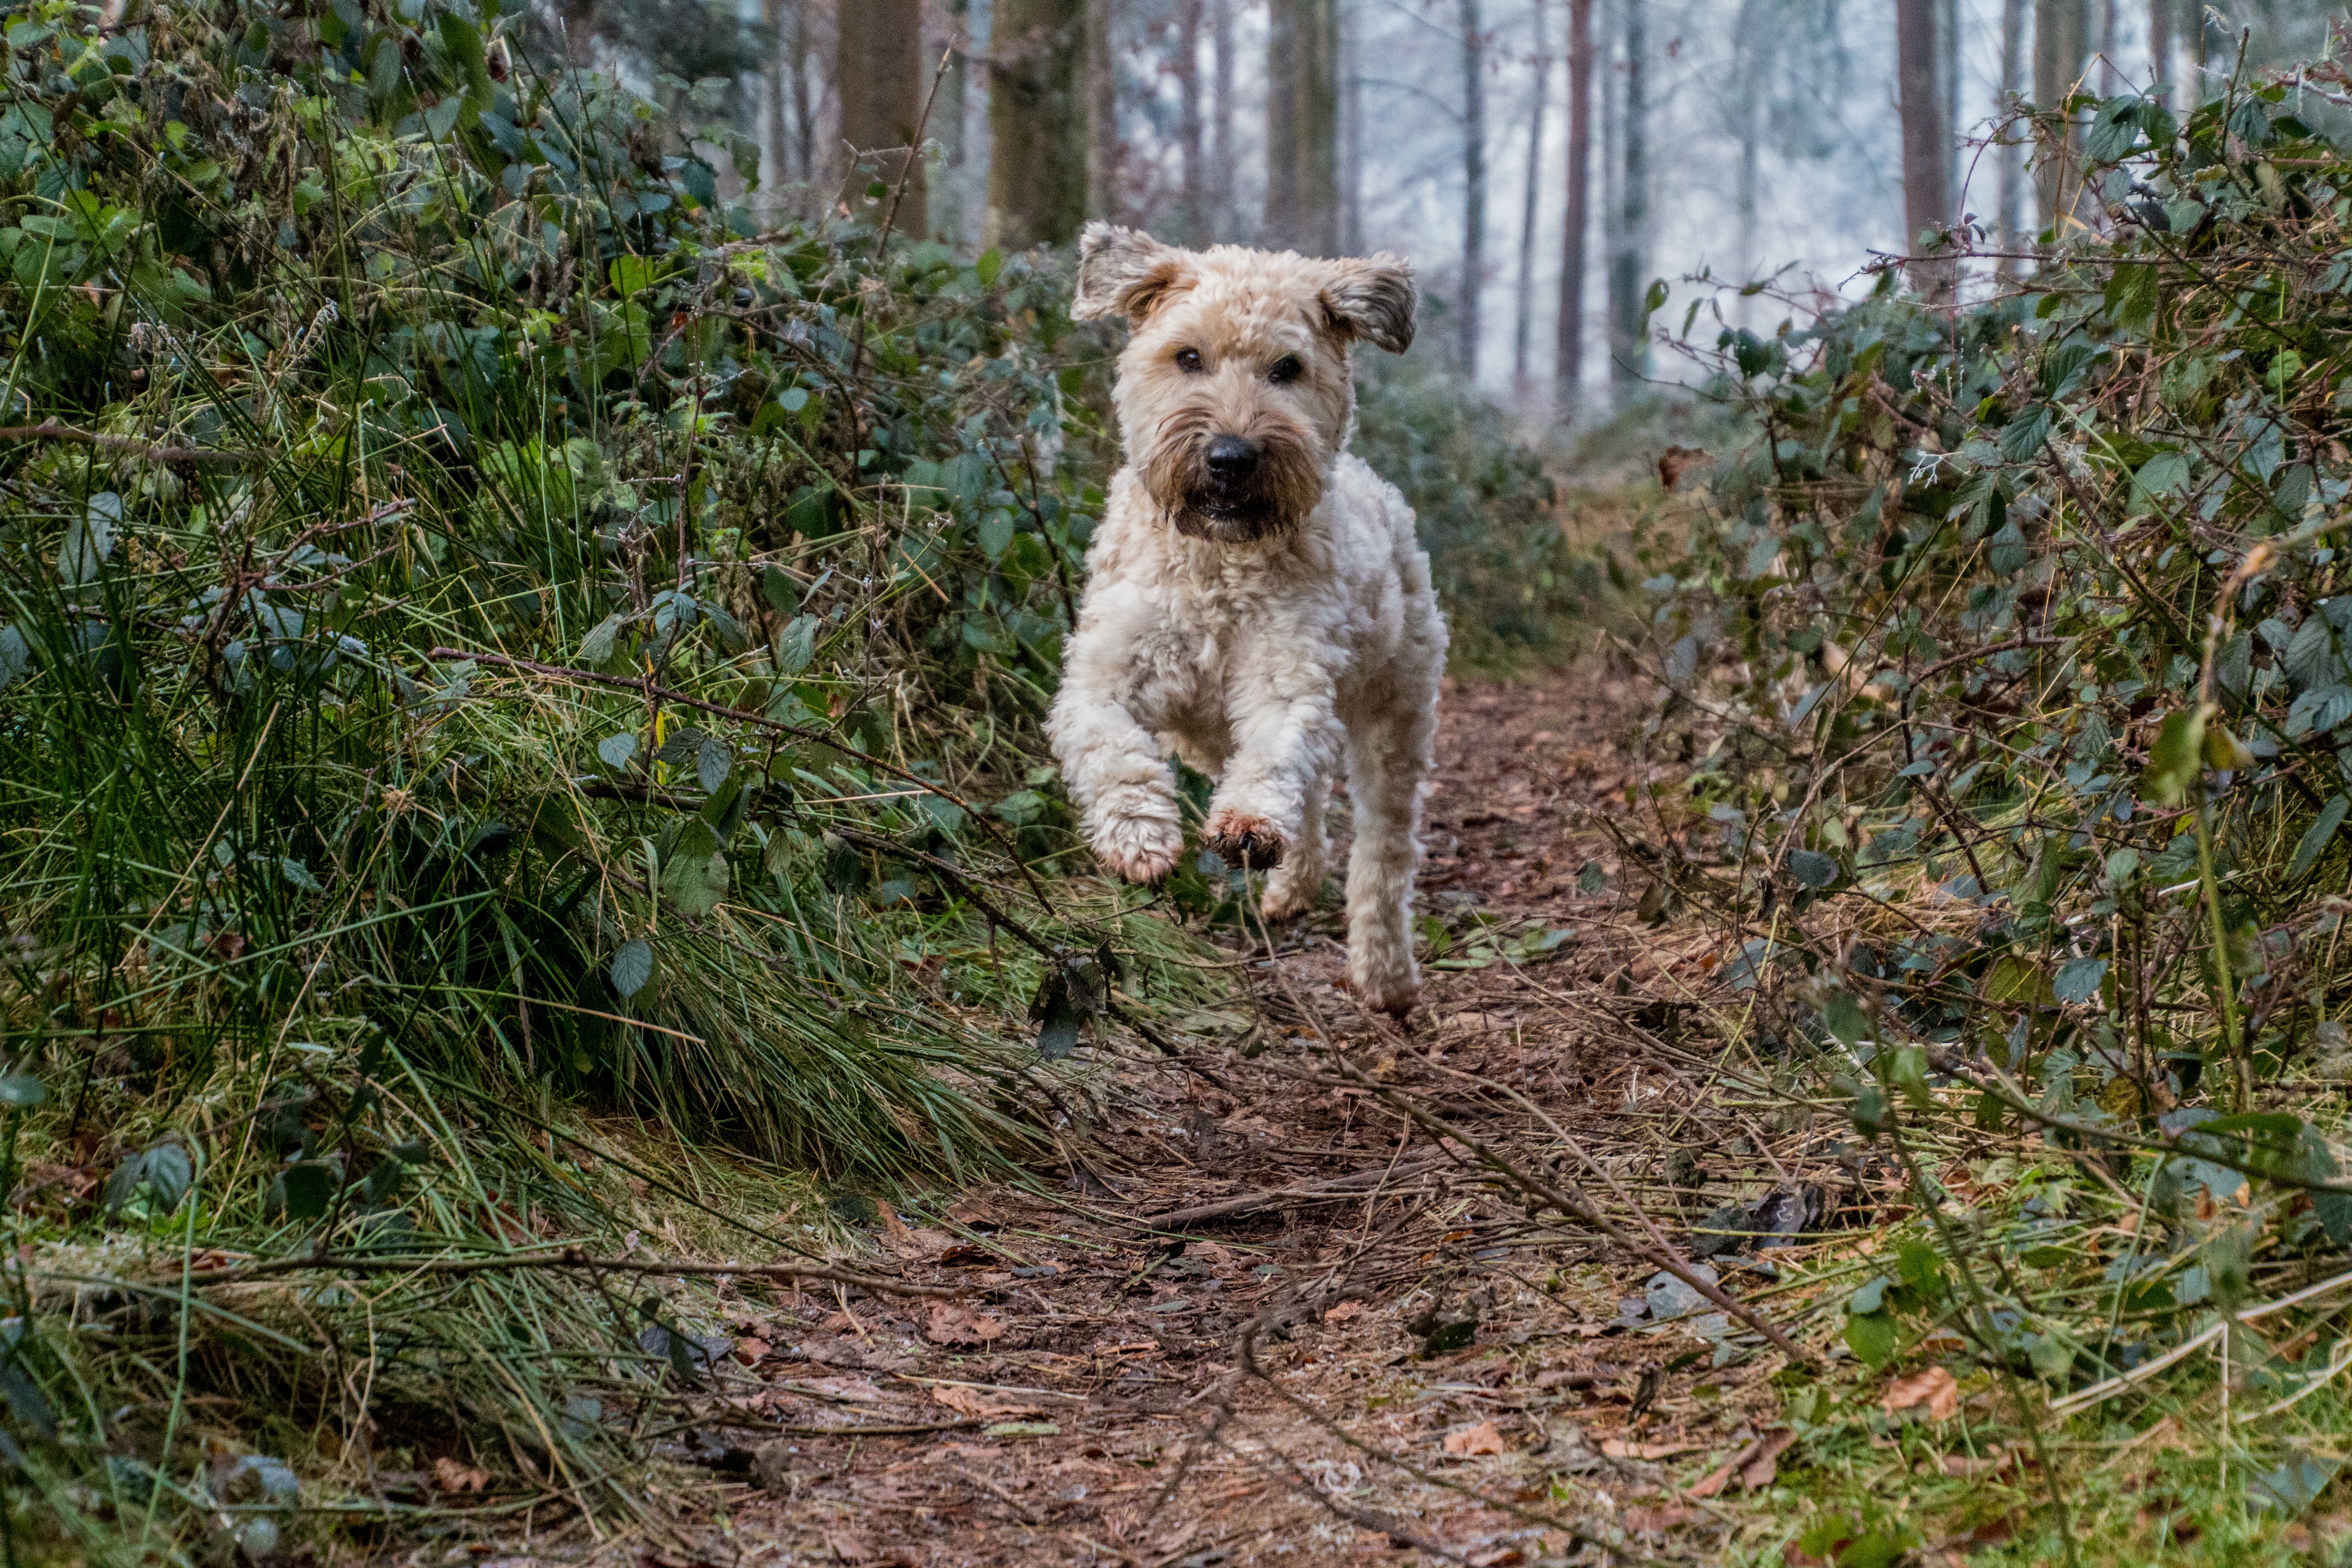
forest, play, dog, animal, jump, autumn, mammal, leaves, happy, vertebrate, terrier, jumps, young dog, irish soft coated wheaten terrier, dog like mammal, dog crossbreeds